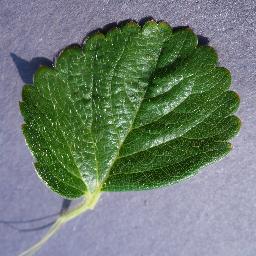
Label: Strawberry___healthy